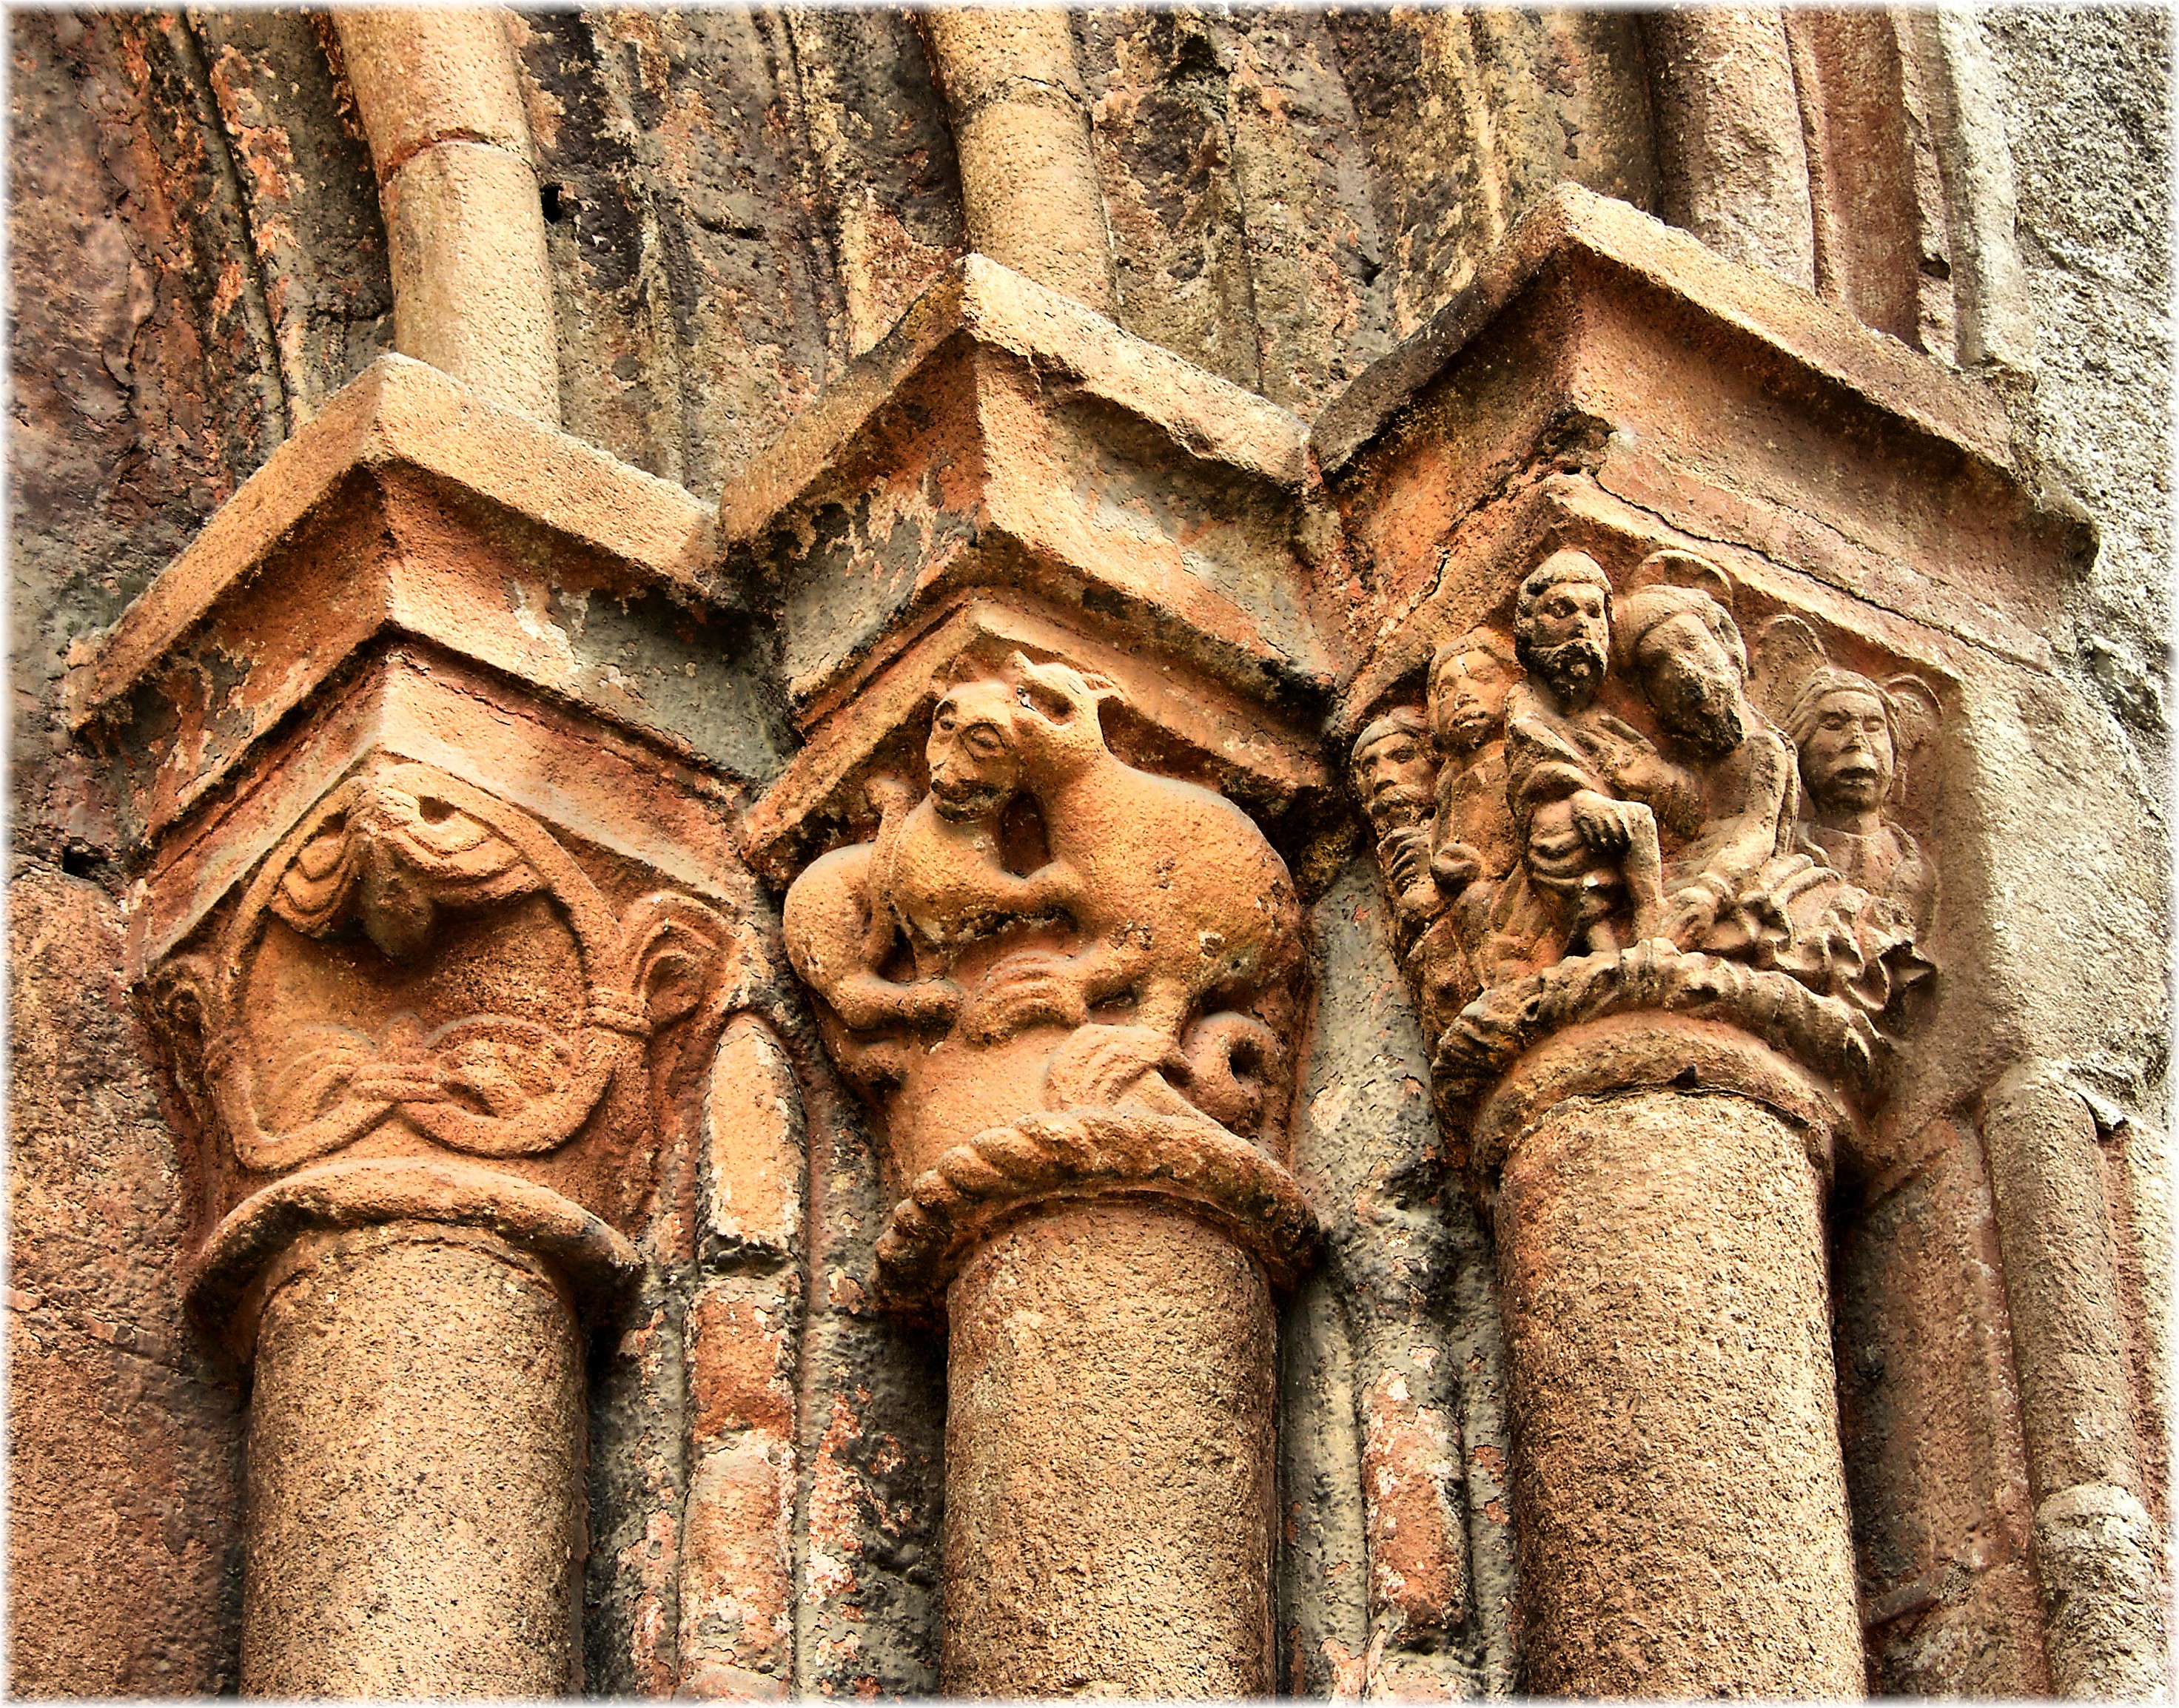
structure, wood, building, europe, column, place of worship, sculpture, spain, temple, ruins, monastery, europa, catedral, galicia, piedra, history, romanico, carving, pedra, middle ages, espana, galiza, provincialugo, mondo edo, archaeological site, stone carving, hindu temple, ancient history